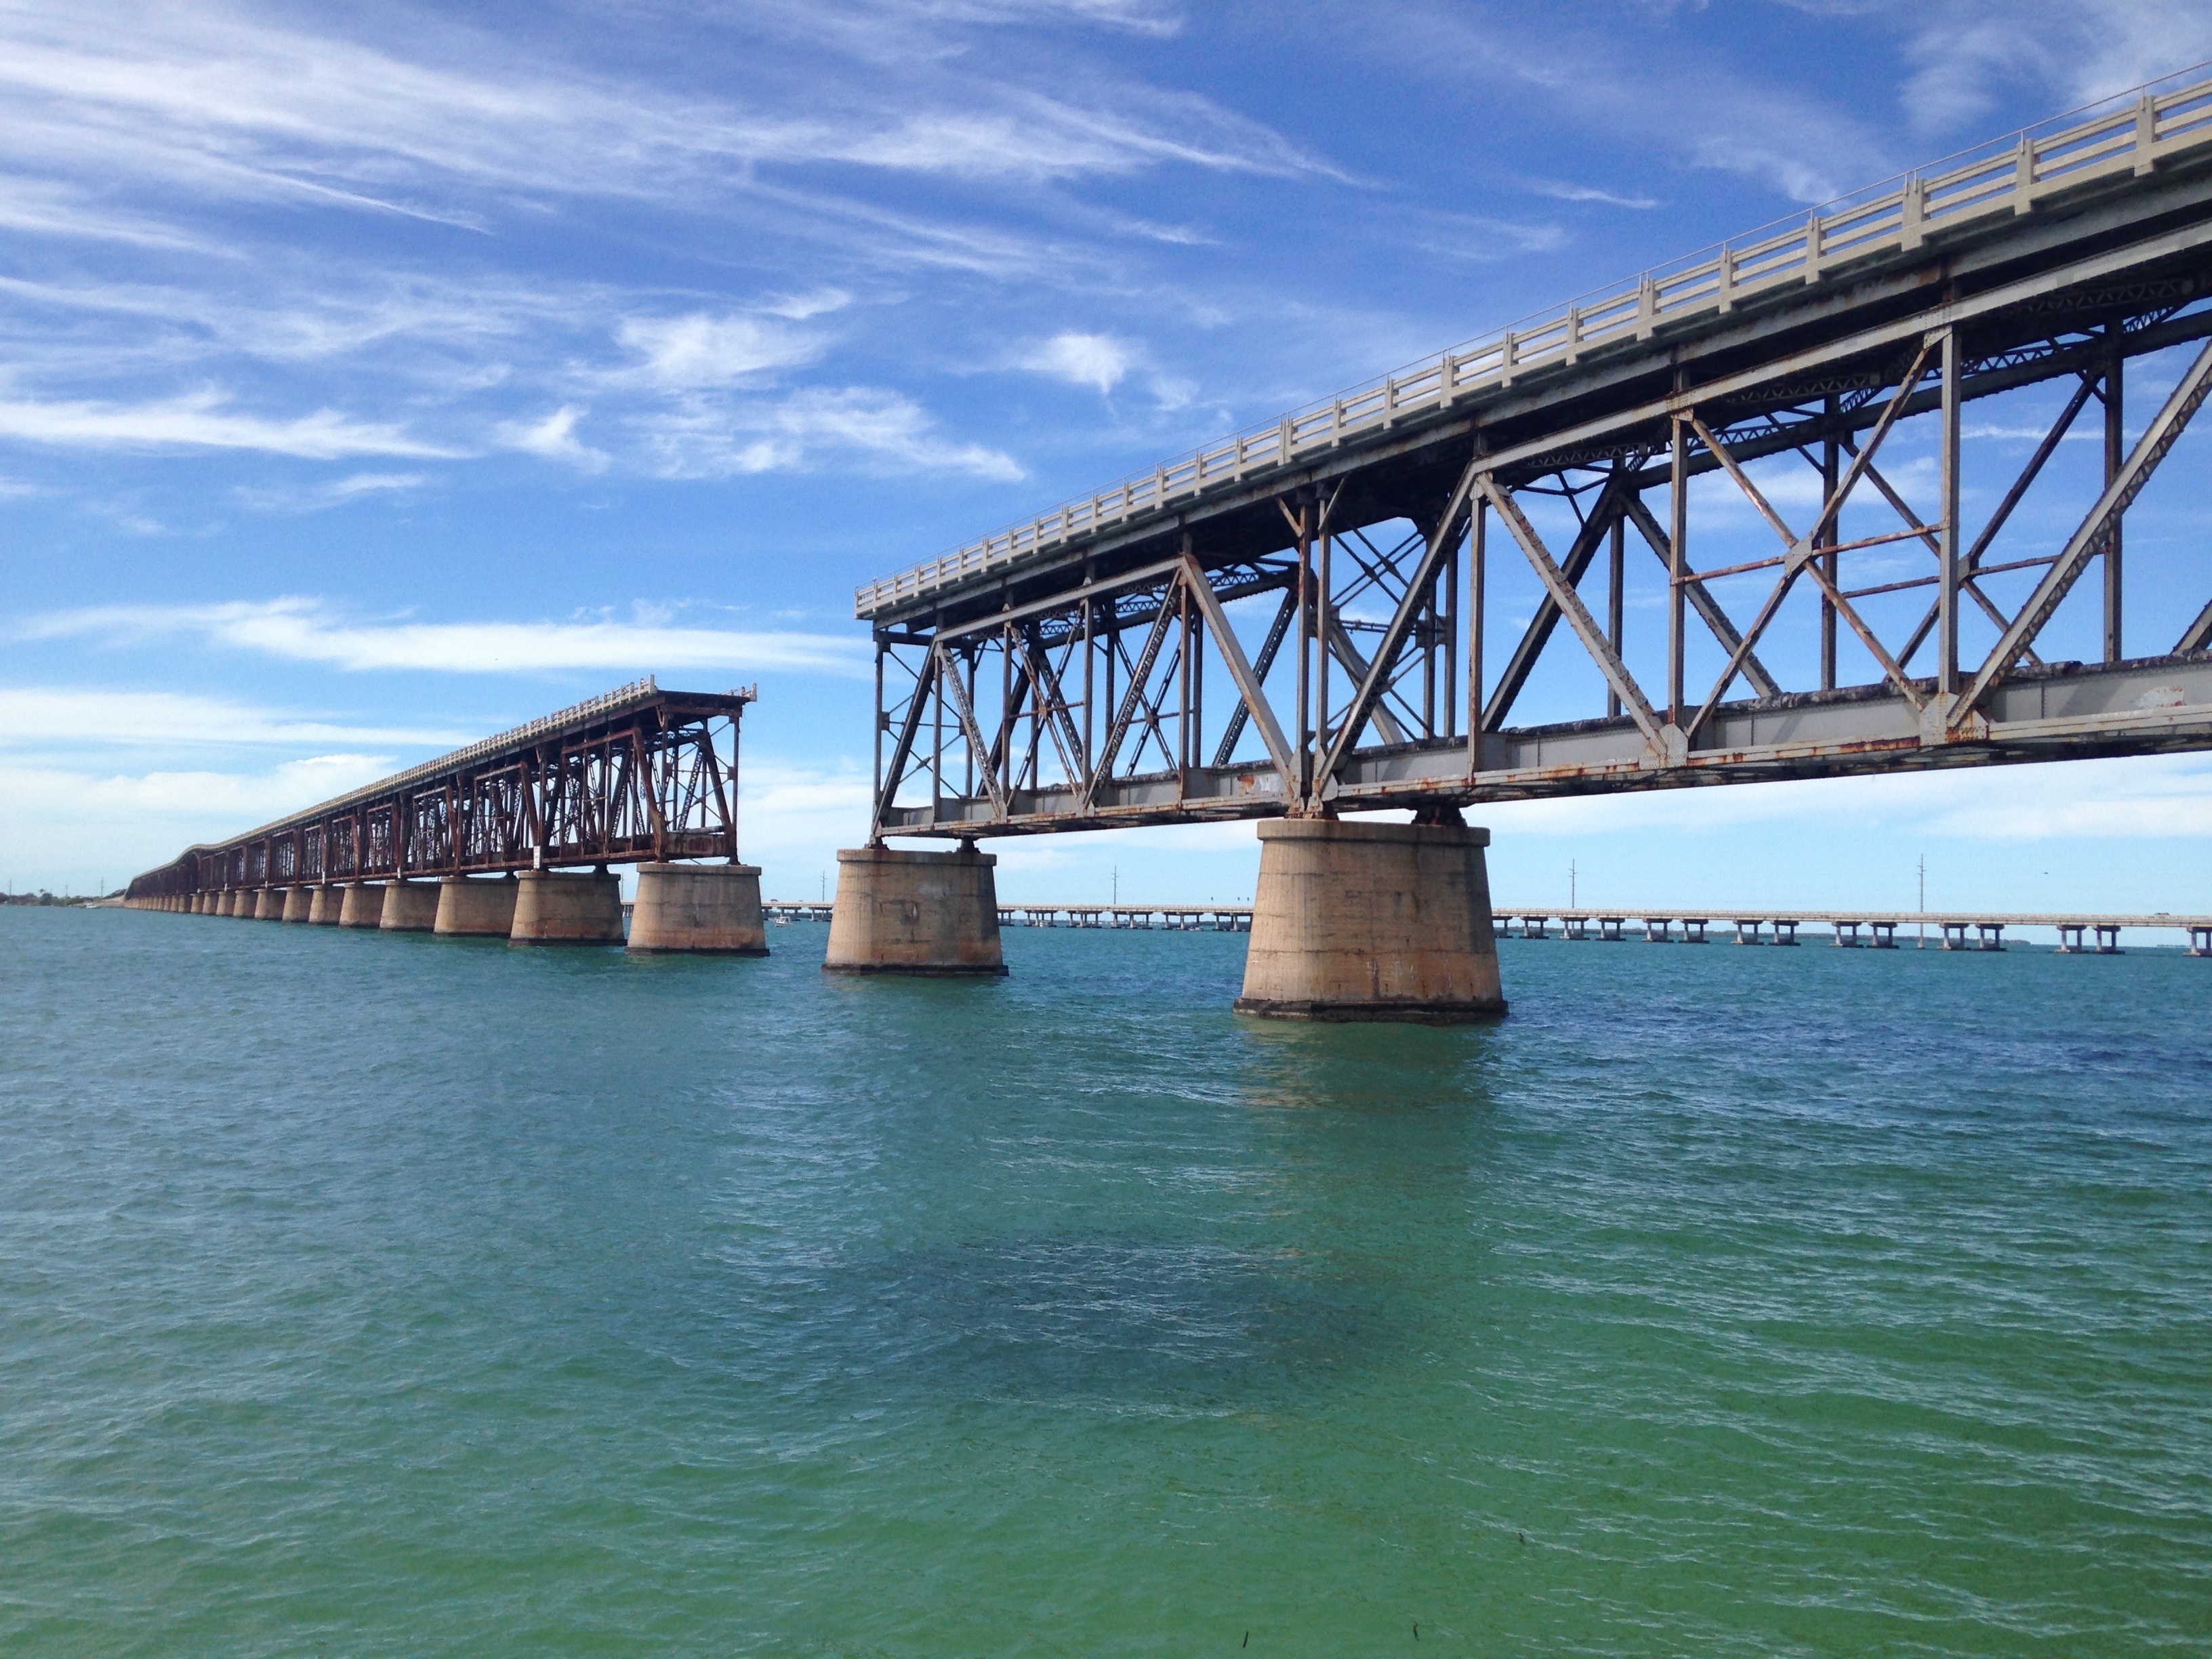
sea, sky, railway, bridge, pier, river, america, bay, channel, florida, cable stayed bridge, arch bridge, key west, truss bridge, nonbuilding structure, girder bridge